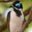
Label: bird